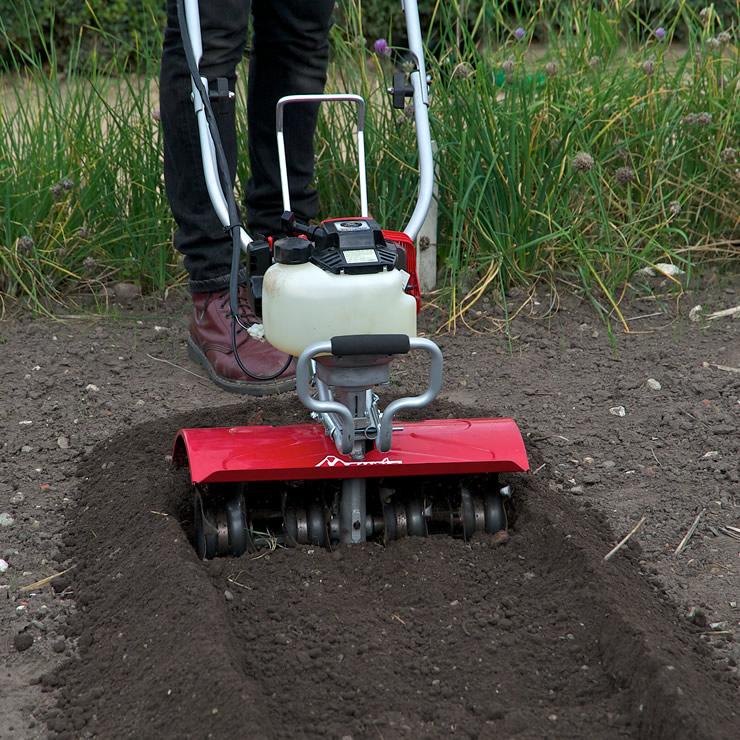
Mfumo wa kilimo cha kisasa cha kitaalamu na cha kiteknolojia zaidi, kinachohusisha matumizi ya mashine mbalimbali katika utendaji kazi wake. Njia hii ni nzuri itakayomuwezesha mkulima kuendesha shughuli zake hizo katika eneo lolote, bila kuzingatia hali ya eneo husika.